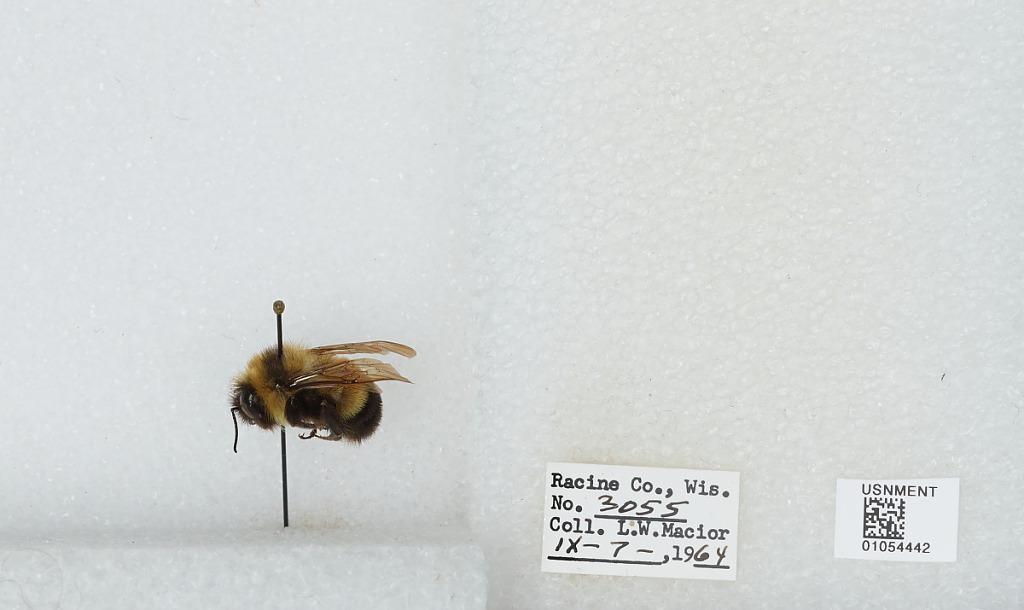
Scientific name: Bombus (Bombus) affinis Cresson
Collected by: L. Macior
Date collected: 1964-9-7
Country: United States
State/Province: Wisconsin
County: Racine
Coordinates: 42.78, -87.76